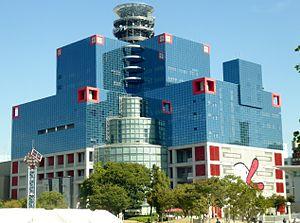
Kansai Telecasting Corporation, souvent nommée Kansai TV ou Kantele, est une chaîne de télévision filiale des chaînes Fuji News Network et Fuji Network System basée à Osaka au Japon. La mascotte de la chaîne se nomme Hachiemon.